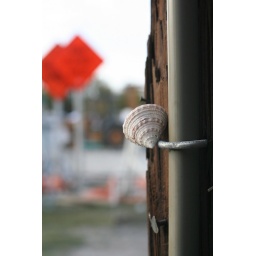
Just a random seashell on a nail on a telephone pole on South Congress in Austin, Texas.